Cleveland Institution of Engineers

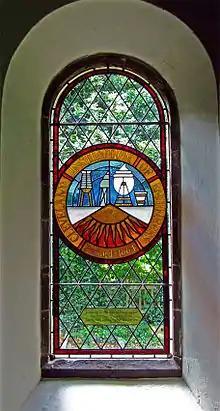
CIE commemorative window

In the 2013/2014 session the institution celebrated its 150th anniversary, with the main events taking place in the autumn of 2014. To mark the occasion a stained glass window with the institution's emblem was unveiled in St Cuthbert's Church in Marton, Middlesbrough during a dedication service on 23 November 2014, led by the Very Reverend Paul Ferguson, Bishop of Whitby. St Cuthbert's churchyard contains the vaults of the Bolckow and Vaughan families.